The Fighting Men (1950 film)

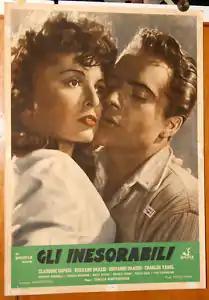

The Fighting Men is a 1950 Italian melodrama film directed by Camillo Mastrocinque and Roberto Savarese.